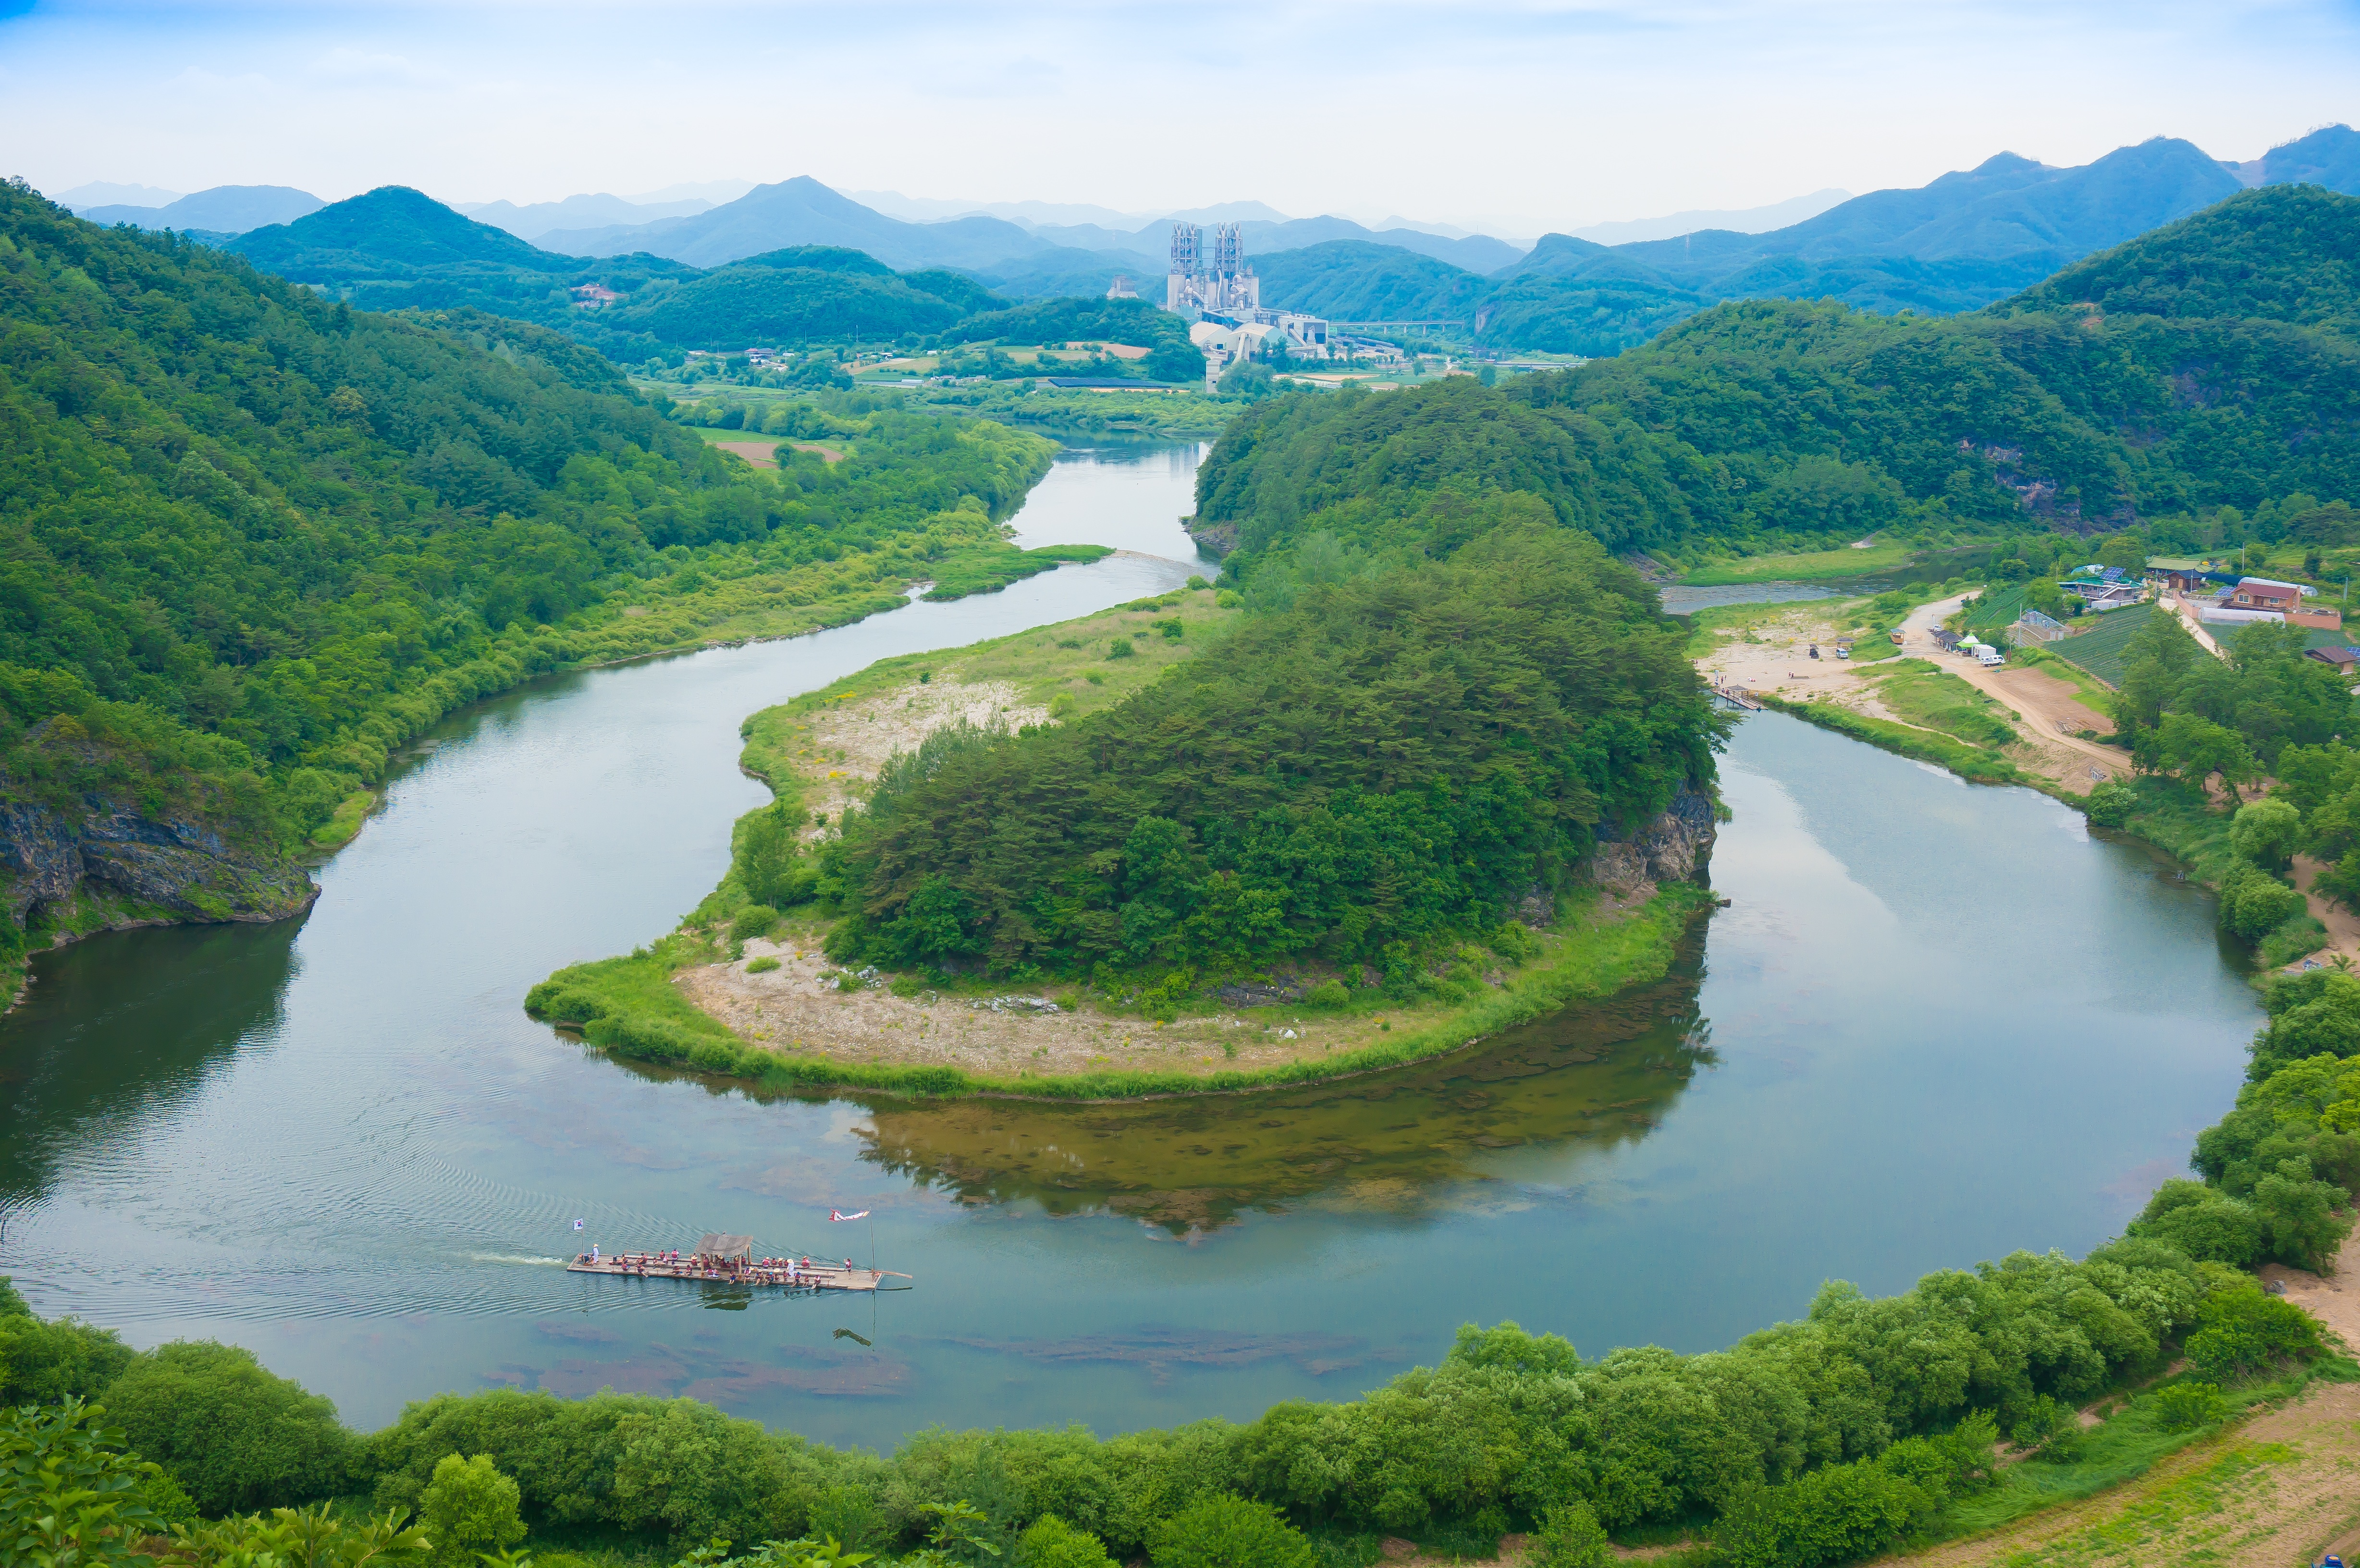
mountain, meadow, hill, lake, river, mountain range, fjord, reservoir, body of water, plateau, loch, crater lake, ecosystem, landform, tarn, gangwon do, aerial photography, the korean peninsula, the terrain of the korean peninsula, donggang, youngwol, geographical feature